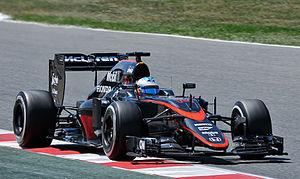
Le championnat du monde de Formule 1 2015, 66ᵉ édition du championnat du monde de Formule 1 comporte dix-neuf Grands Prix. Il débute le 15 mars 2015 à Melbourne en Australie et s'achève le 29 novembre 2015 à Abou Dabi aux Émirats arabes unis.
Le Grand Prix automobile d'Espagne 2015, disputé le 10 mai 2015 sur le circuit de Catalunya à Barcelone, est la 921ᵉ épreuve du championnat du monde de Formule 1 courue depuis 1950 et la cinquième manche du championnat 2015. Il s'agit de la quarante-cinquième édition du Grand Prix d'Espagne comptant pour le championnat du monde de Formule 1. L'épreuve se dispute pour la vingt-cinquième fois depuis 1991 sur le circuit catalan.